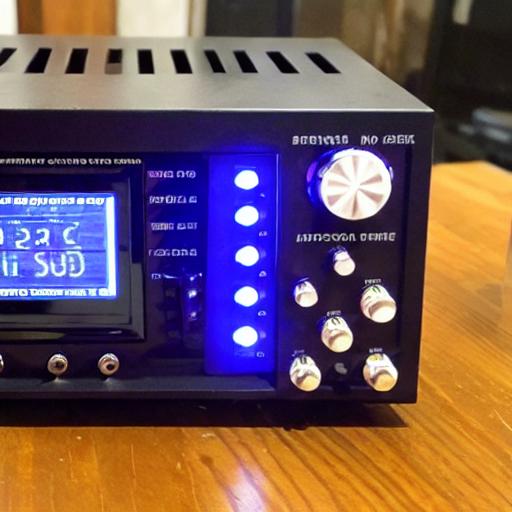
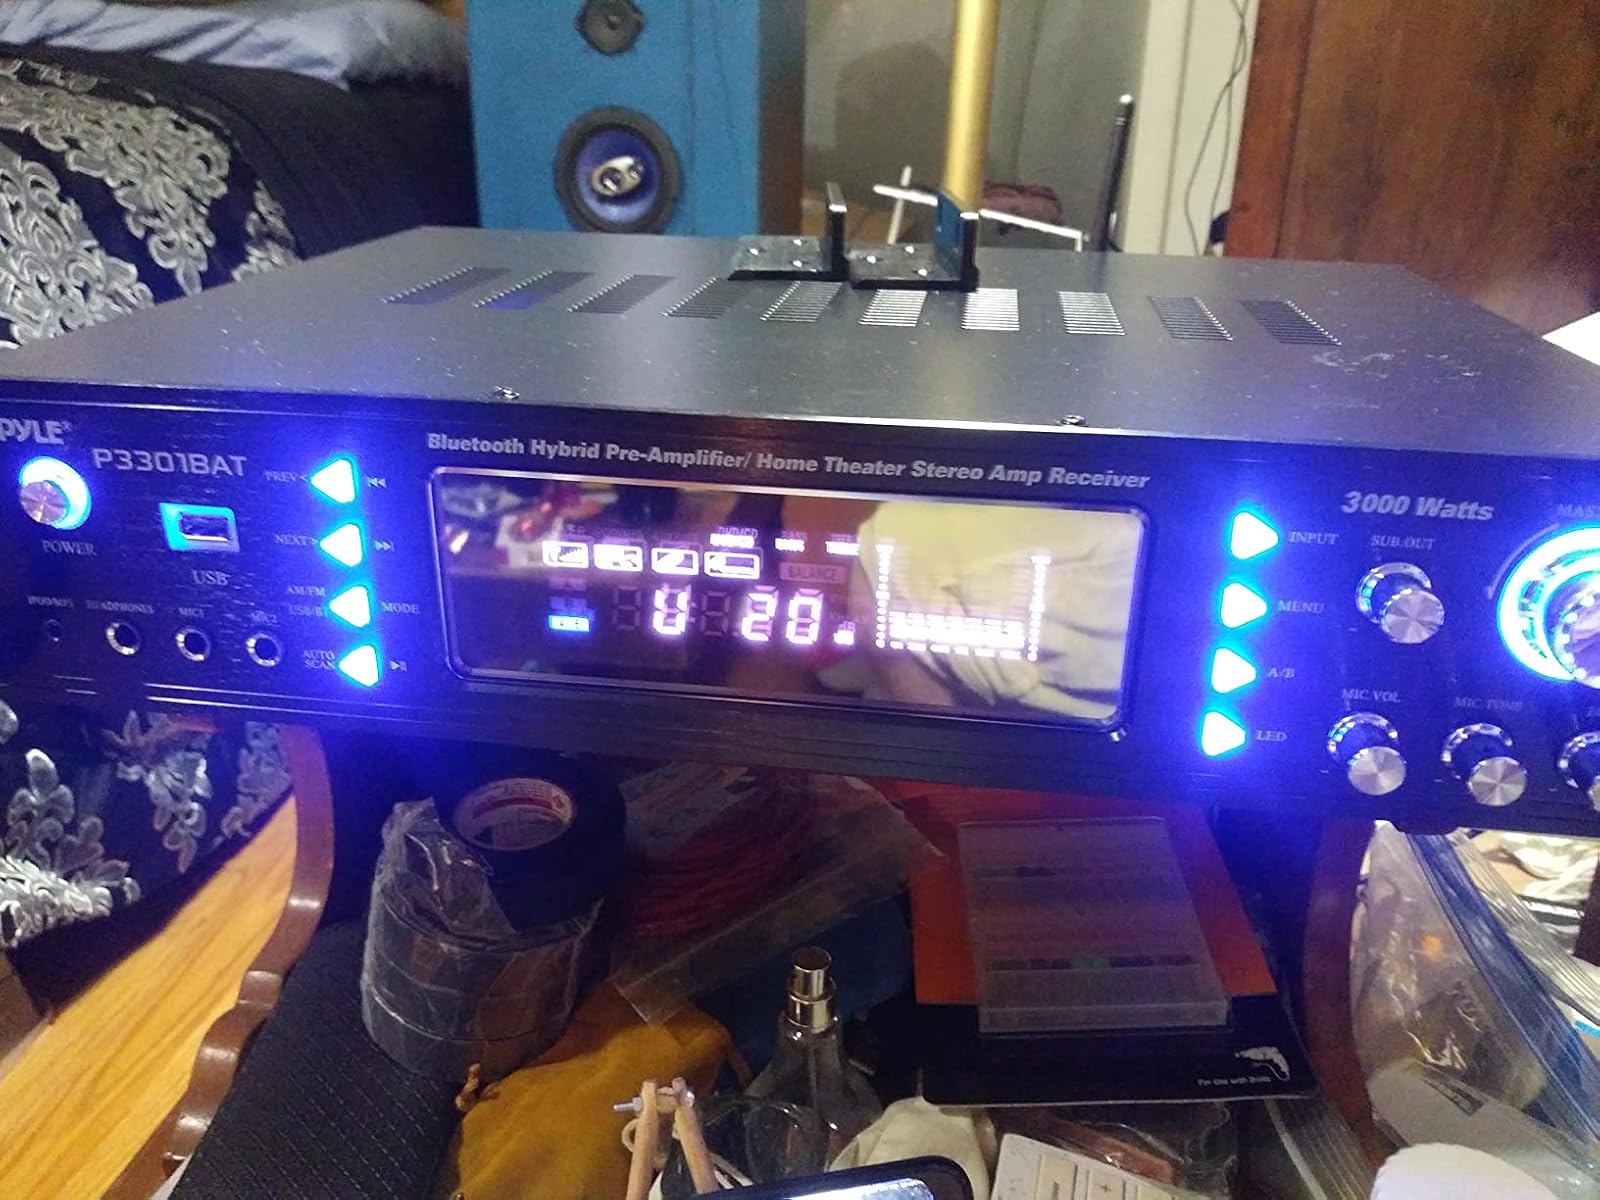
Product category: radio
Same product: no